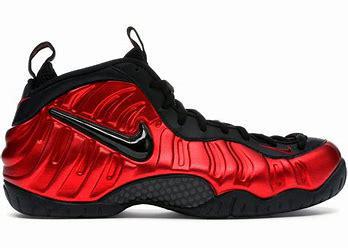
Brand: Nike
Model: Air Foamposite Pro